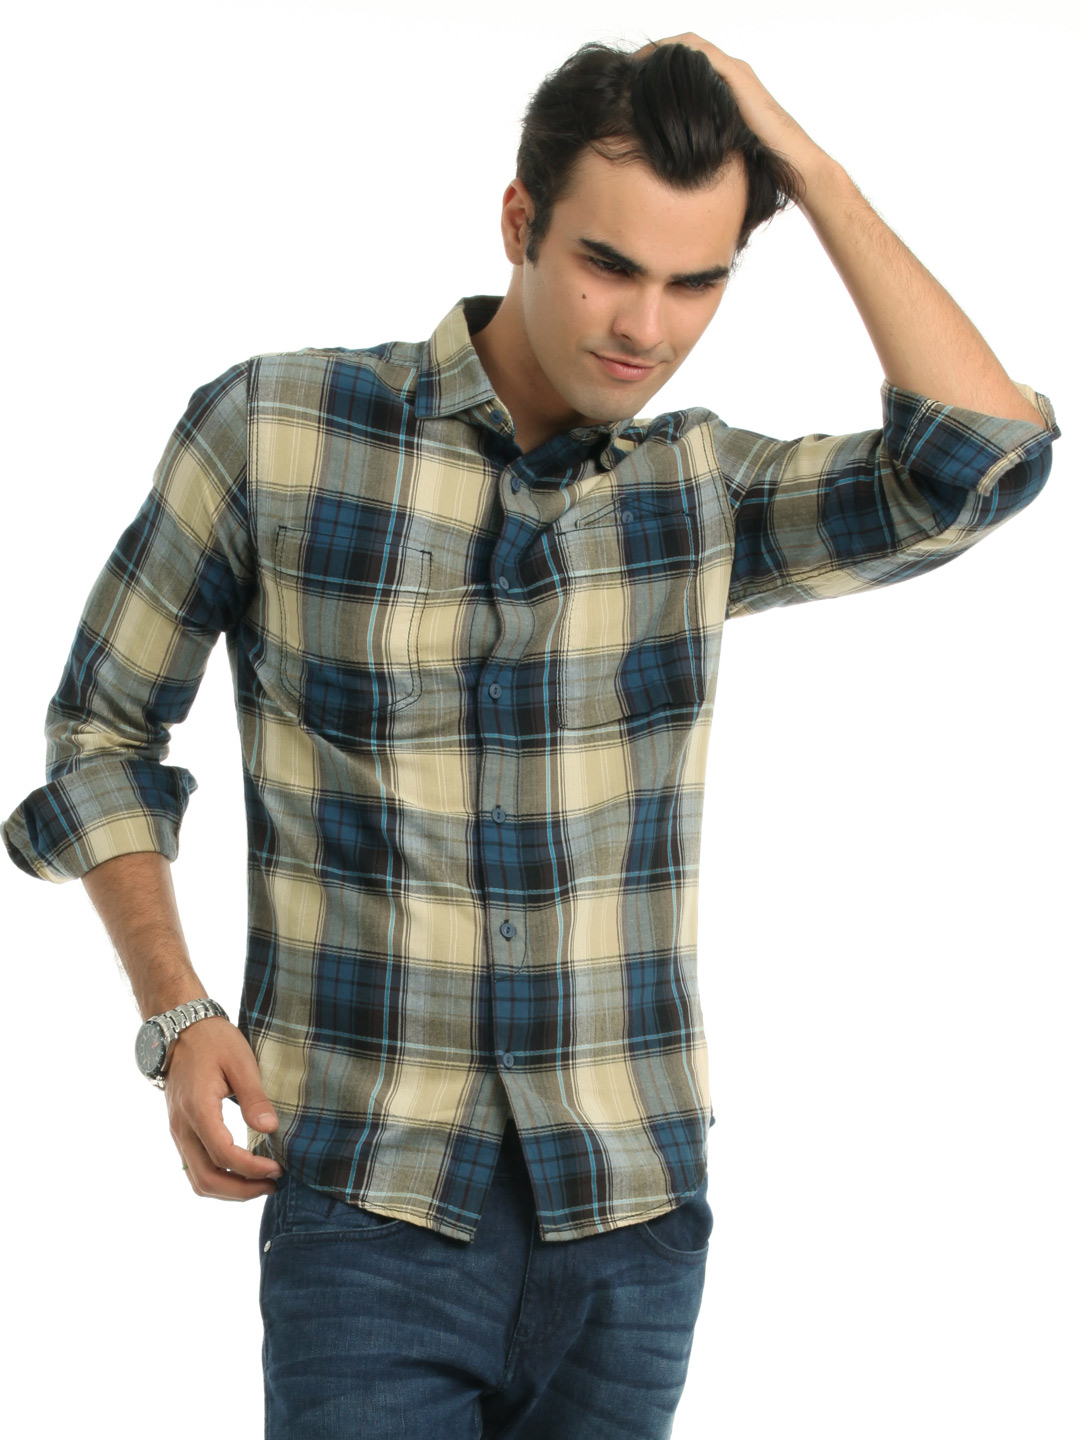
Denizen Men Beige & Blue Check Shirt
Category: Apparel / Topwear / Shirts
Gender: Men
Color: Beige
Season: Summer 2012
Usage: Casual